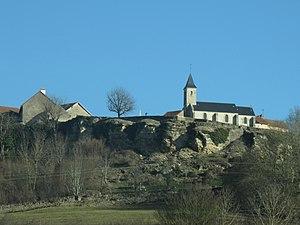
Le village et l'église de Bouhey (Côte-d'Or) vus depuis l'autoroute A6.